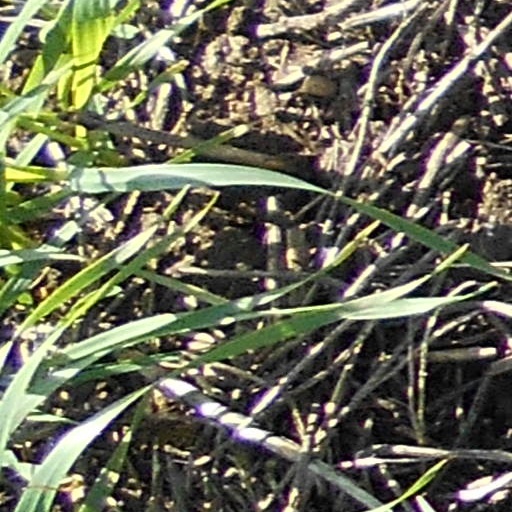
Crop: wheat